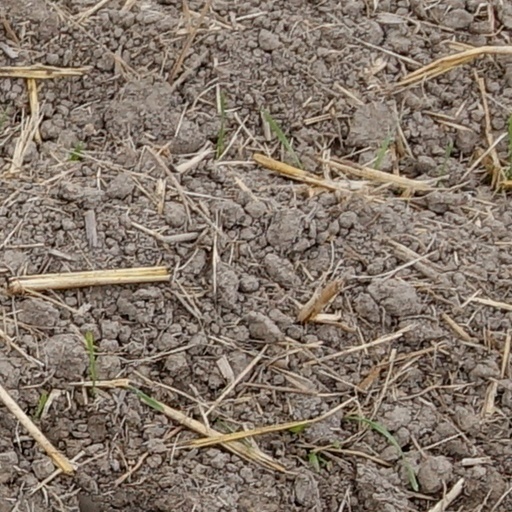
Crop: wheat